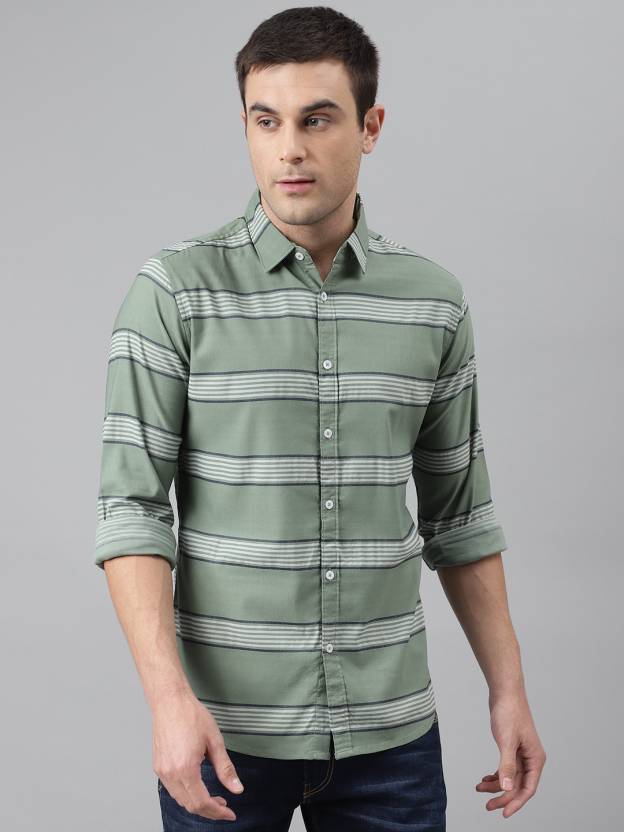
Product: Men Slim Fit Striped Casual Shirt
Price: ₹499
Colors: Green
Pattern: Striped